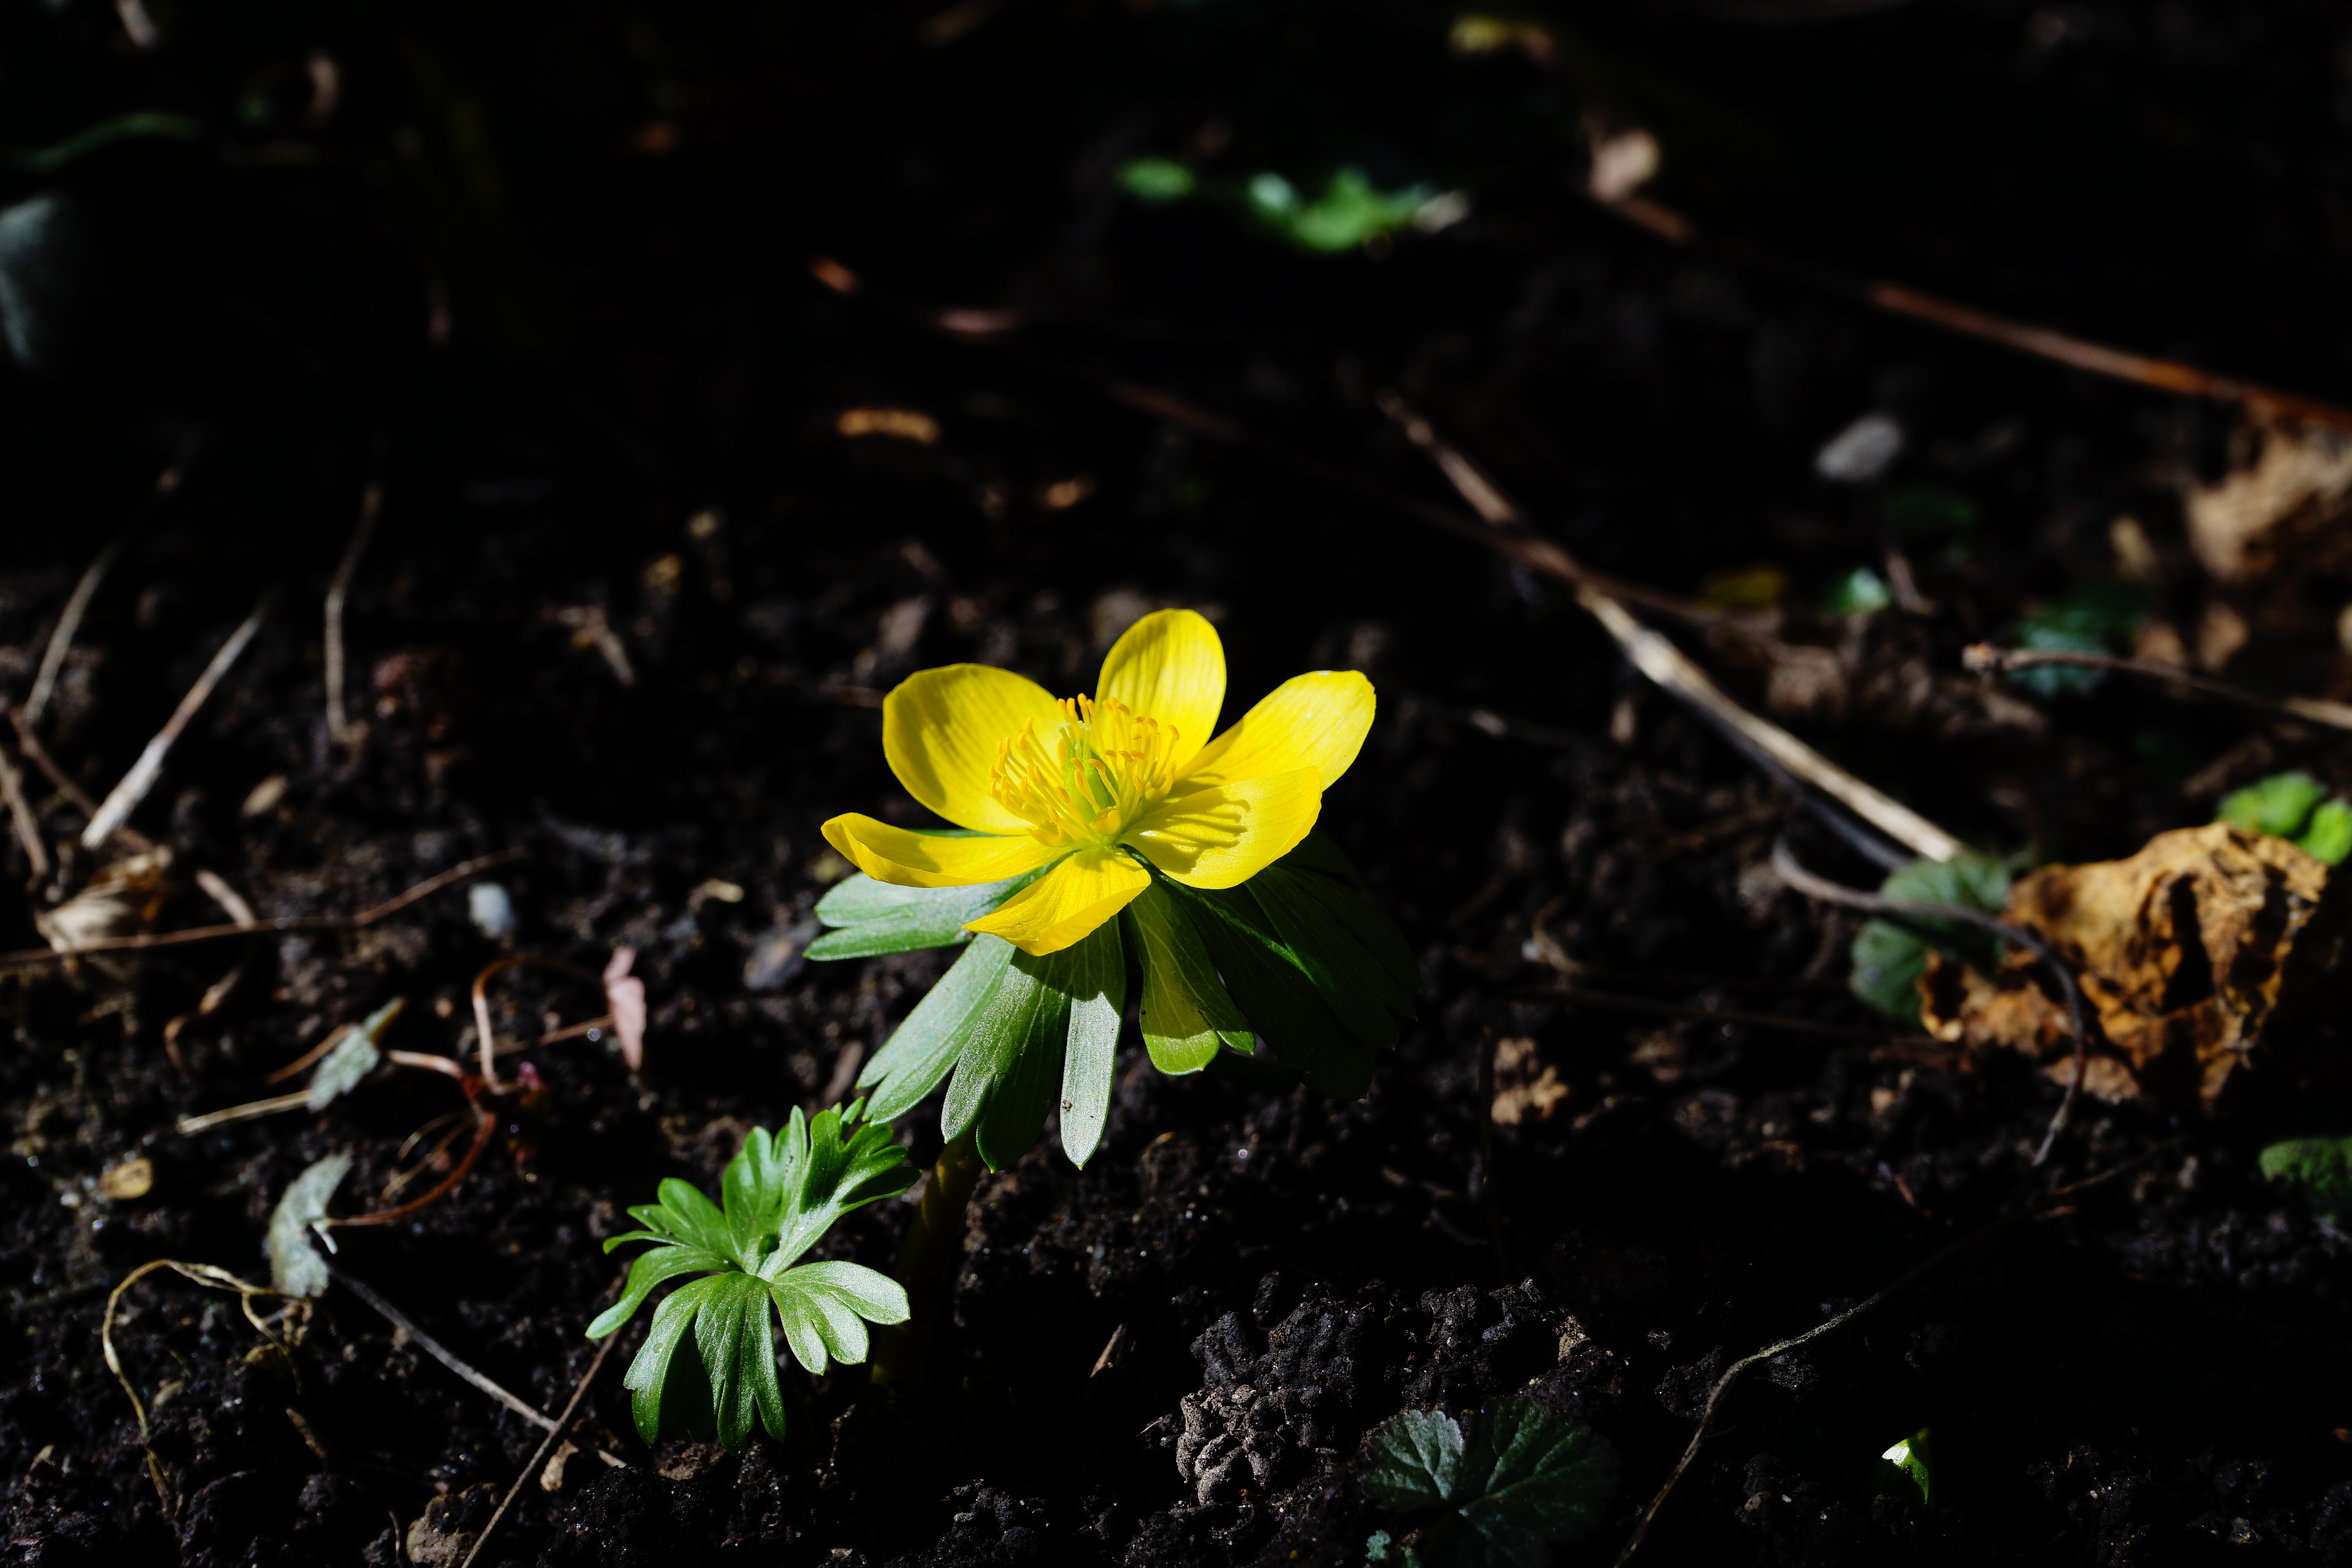
nature, grass, blossom, plant, sunlight, leaf, flower, petal, bloom, spring, green, soil, botany, yellow, flora, wildflower, macro photography, flowering plant, hahnenfu gew chs, ranunculaceae, land plant, winterling, eranthis hyemalis, eranthis hiemalis, eranthis salisb